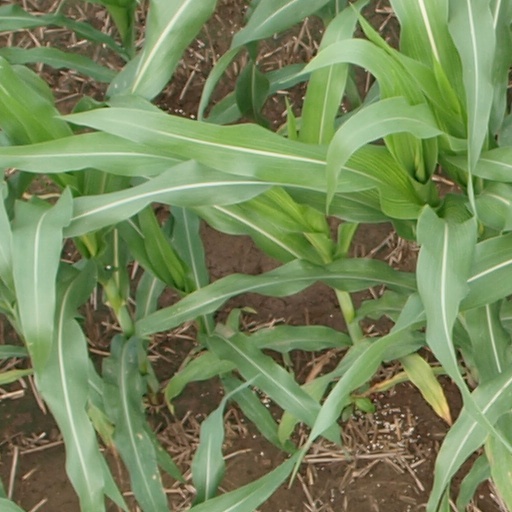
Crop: maize; corn